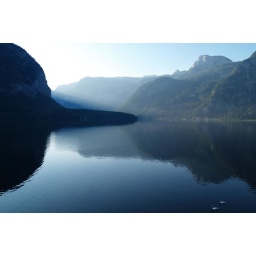
View of Hallstatt lake from our apartment balcony early in the morning